Melinda Gordon

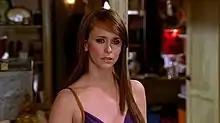
Jennifer Love Hewitt as Melinda Gordon

Melinda Irene Gordon is the title character of the American paranormal television series "Ghost Whisperer" created by John Gray. Gordon was portrayed by American actress Jennifer Love Hewitt.